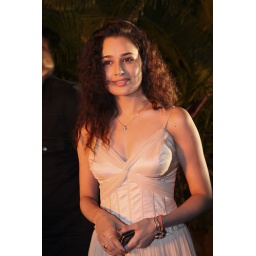
blink &amp;amp; miss appearance in Om Shanti Om , quite a cute girl actually